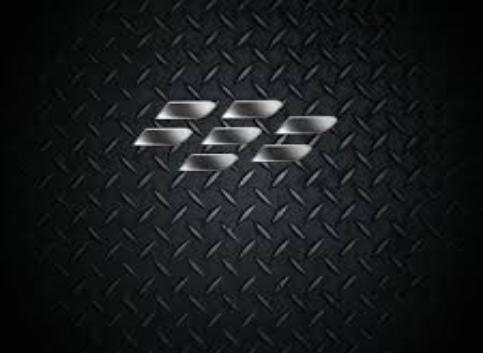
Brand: BlackBerry
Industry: Electronic